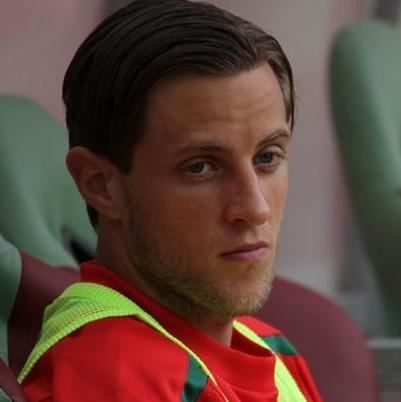
Age: 25